Fushimi Castle

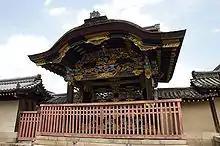
Karamon gate was moved to Nishi Hongan-ji

Though bearing the external martial appearance of a castle, the structure was intended as a retirement palace for Hideyoshi, and was furnished and decorated as such. It is particularly famous for its Golden Tea Room, in which both the walls and the implements were covered in gold leaf. The castle was intended to be the site for Hideyoshi's peace talks with Chinese diplomats seeking an end to the Seven-Year War in Korea, but an earthquake destroyed the castle entirely only two years after its completion.